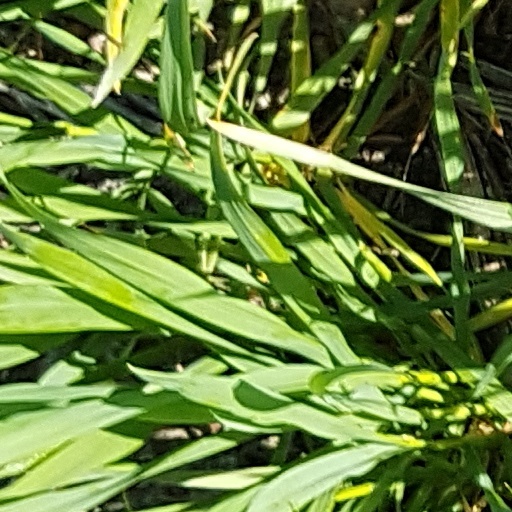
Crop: wheat